Florence Ozor

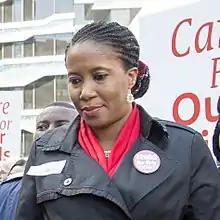

Florence Ozor (born 1980) is a Nigerian women's rights activist and businesswoman, and one of the pioneers of the Bring Back Our Girls movement. She has been called a "resolute feminist".